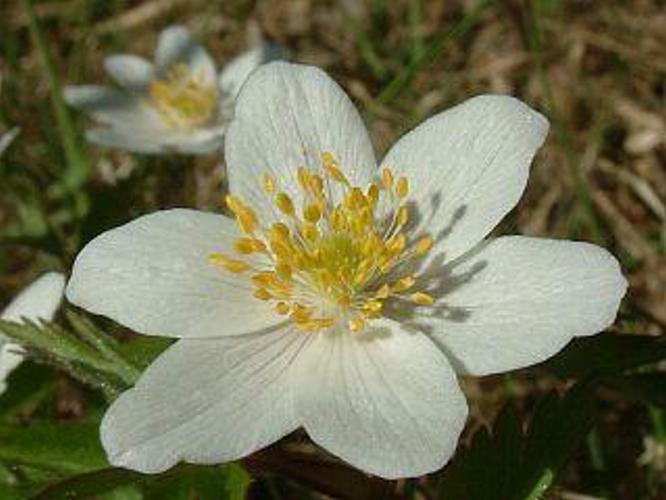
Flower: Windflower